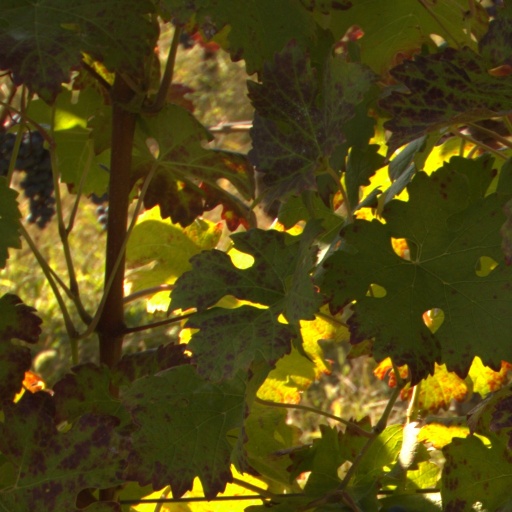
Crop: grape